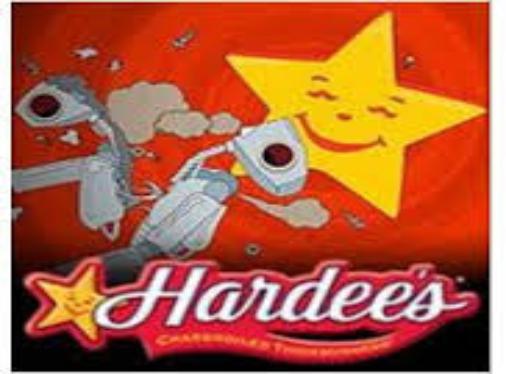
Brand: Hardee's
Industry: Food